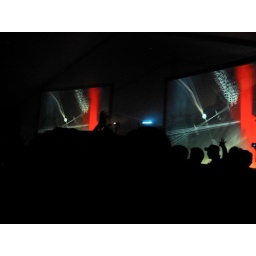
Armin van Buuren video by Giles Hendrix and Joshua Goldberg